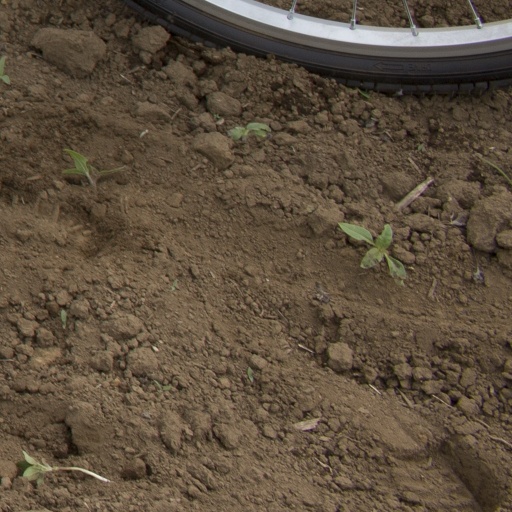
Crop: Jerusalem artichoke